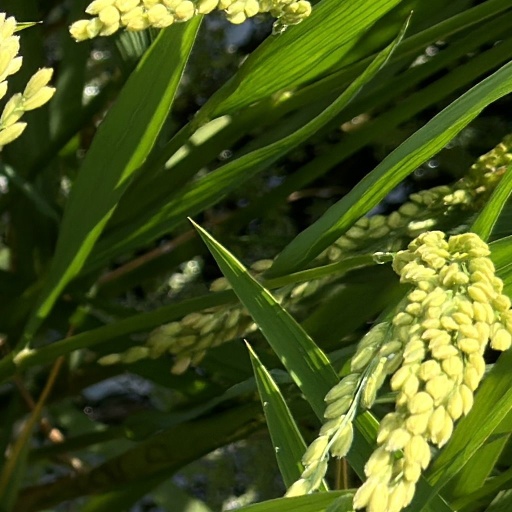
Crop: rice